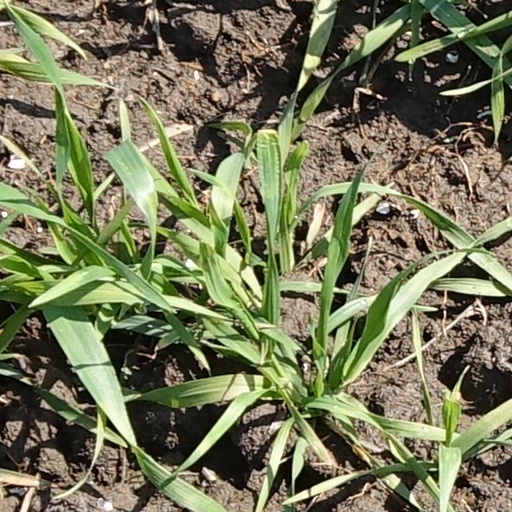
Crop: wheat